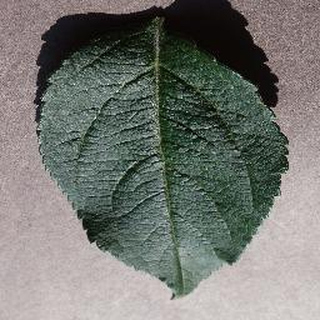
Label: healthy_apple